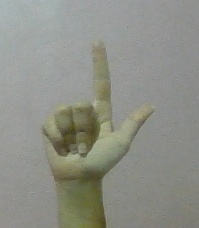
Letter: laam